Gary J. Walters

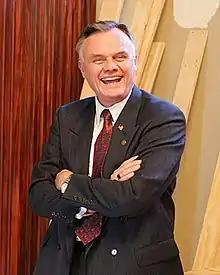
Gary J. Walters in 2005

Gary J. Walters is a former White House Chief Usher, appointed by President Ronald Reagan in 1986 and serving until 2007, serving under four US Presidents.